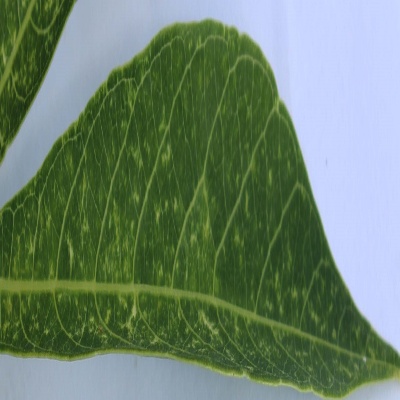
Crop: Cassava
Condition: green mite